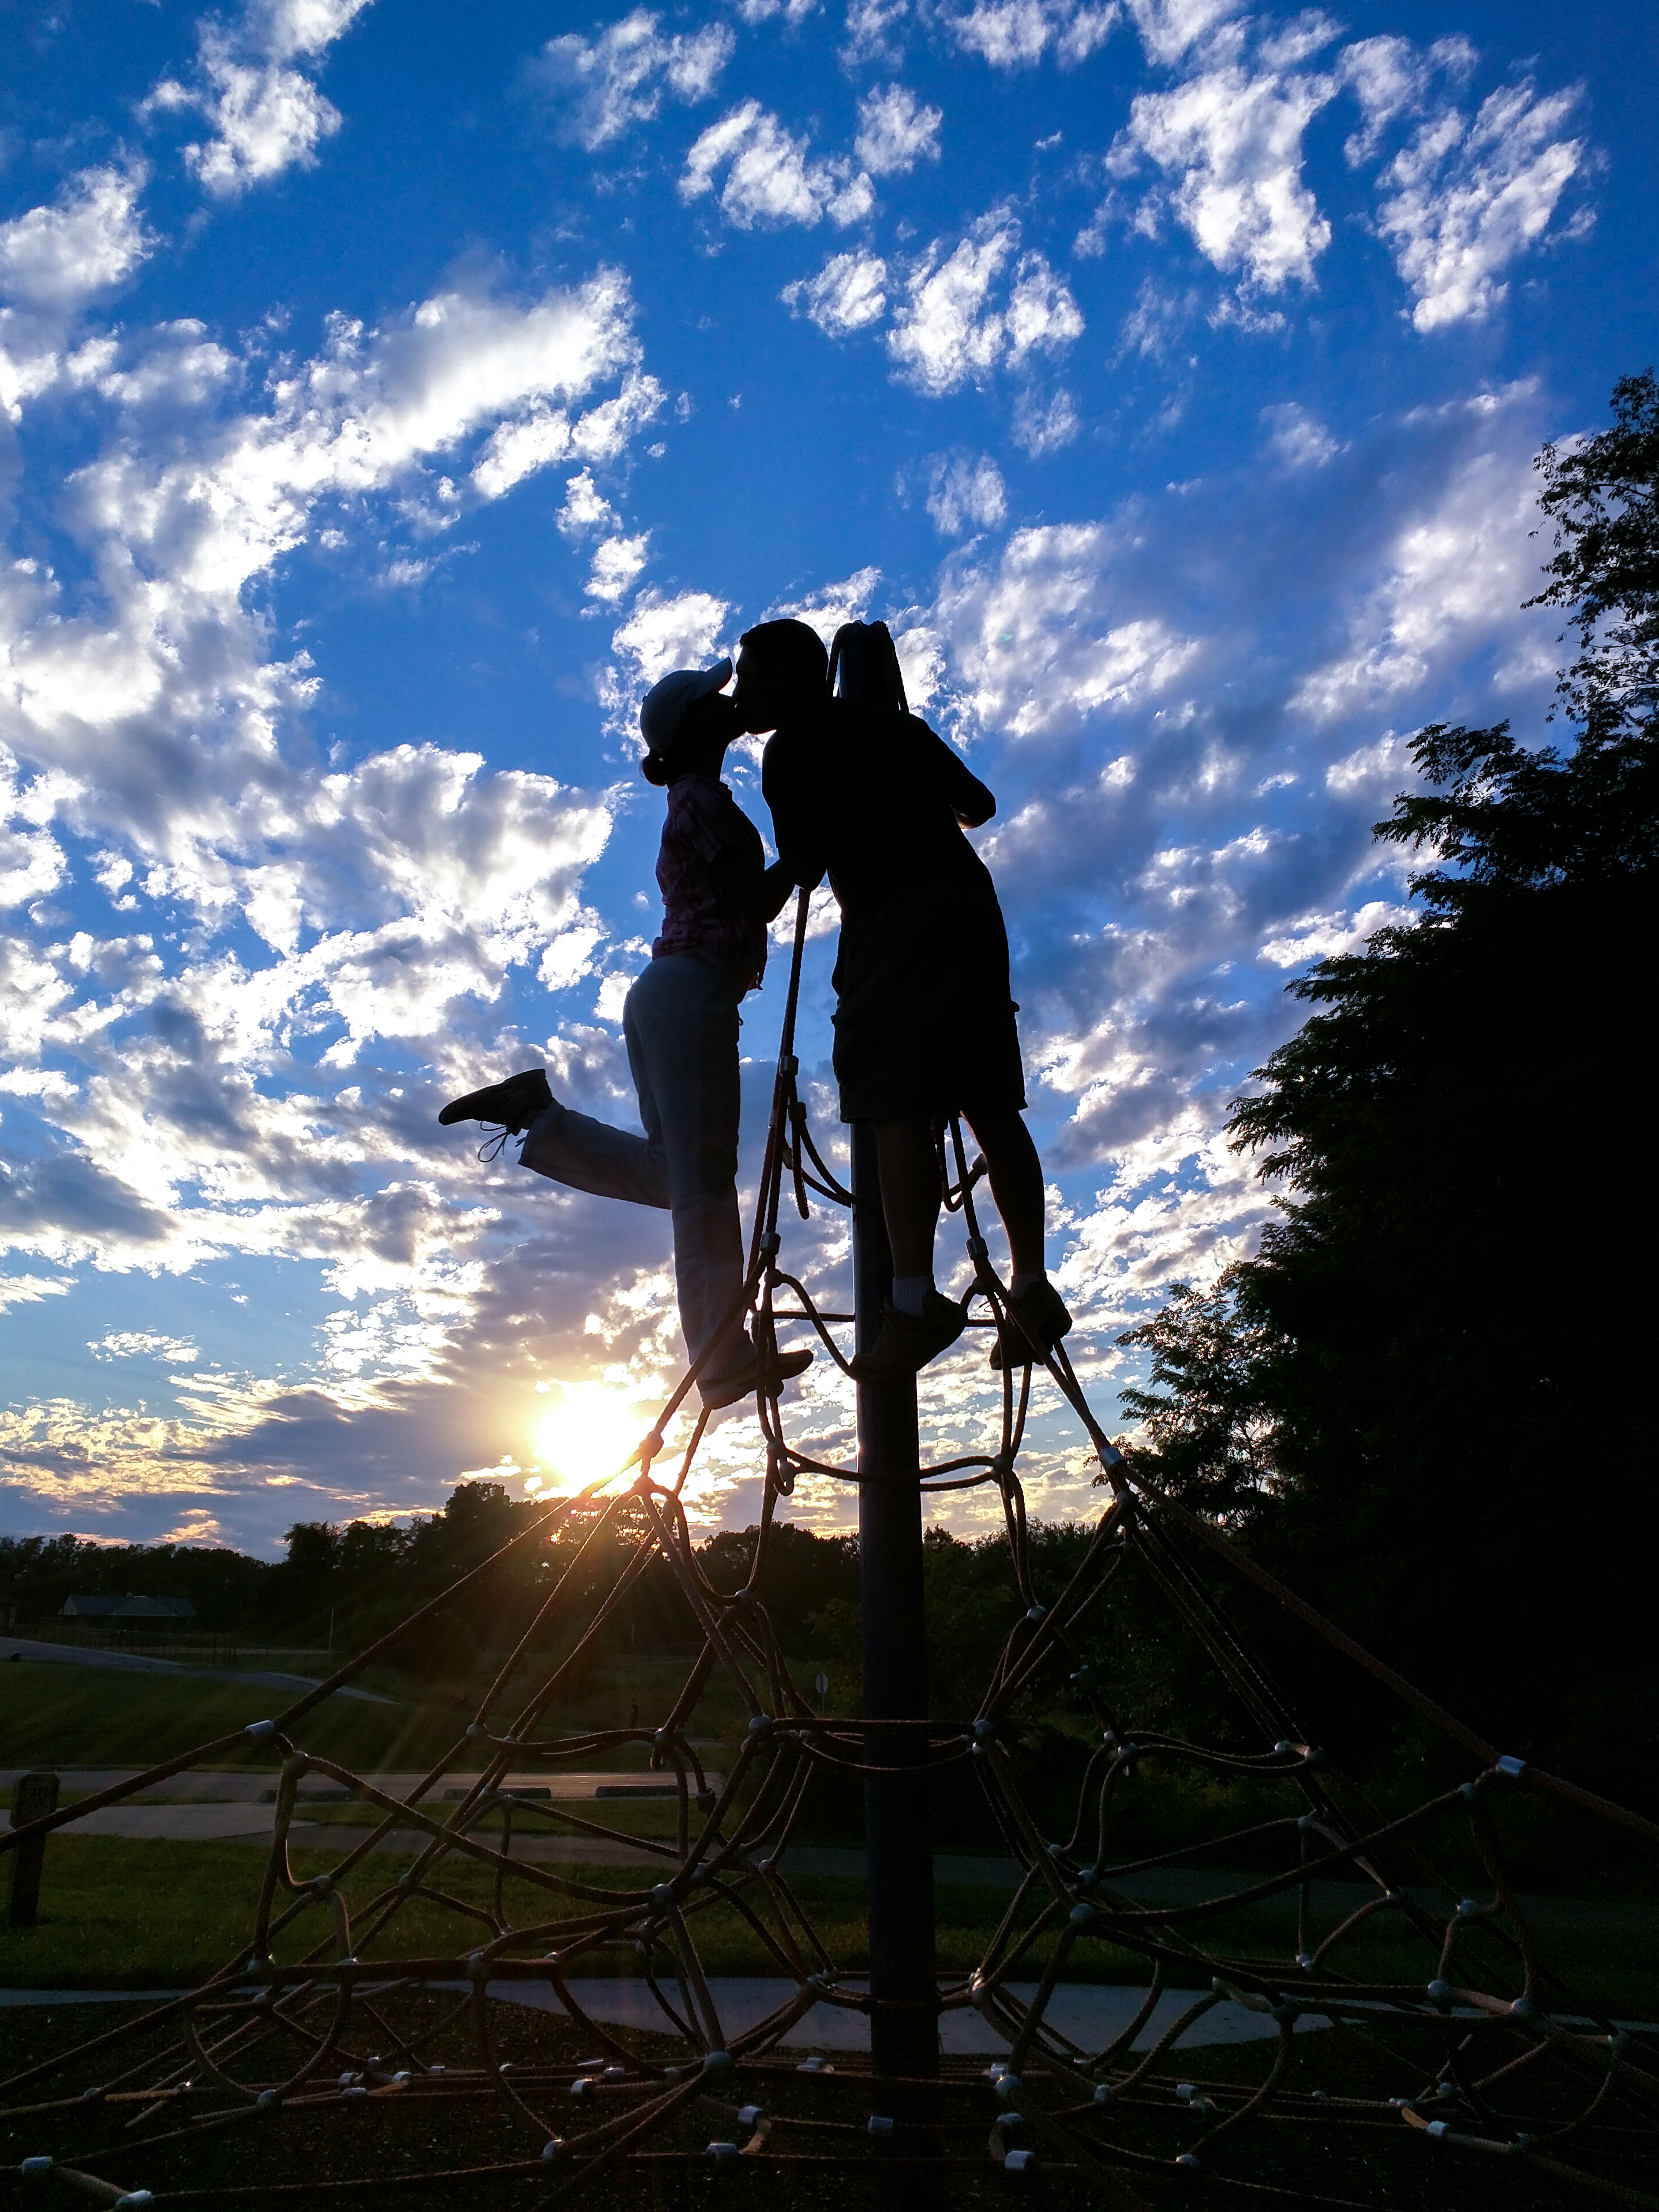
man, tree, silhouette, people, sky, sunlight, blue, kissing, clouds, photograph, atmosphere of earth